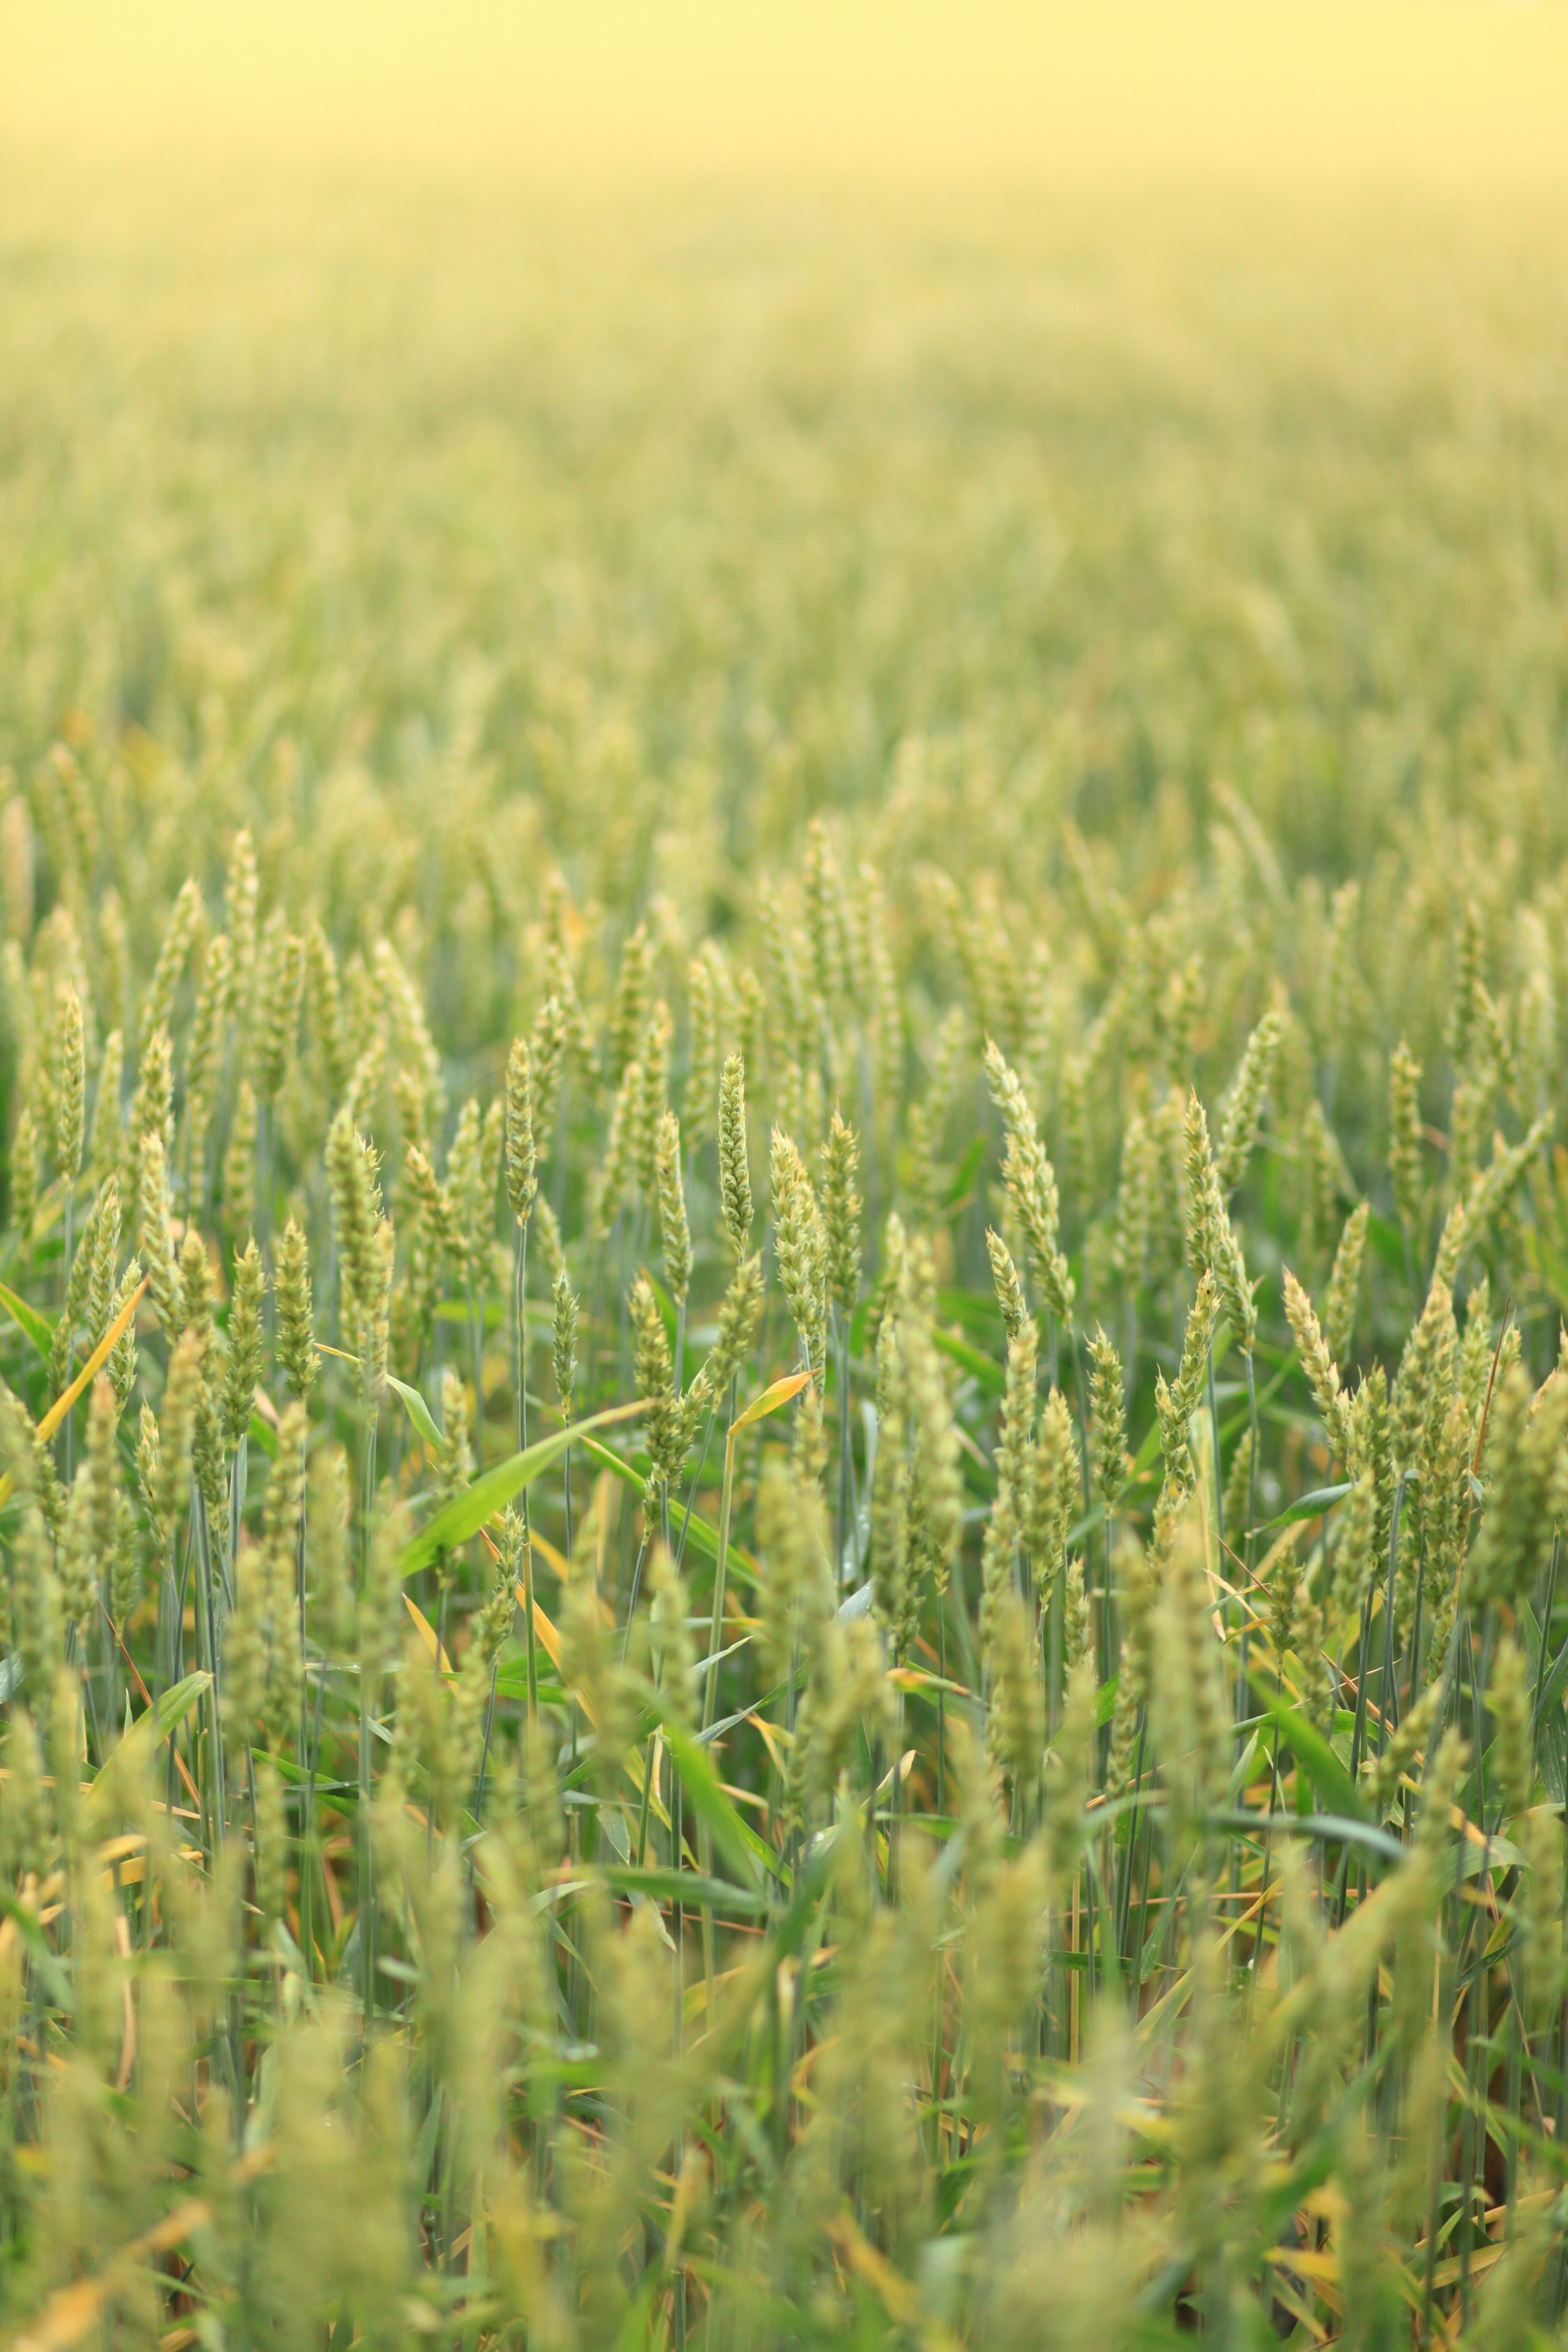
landscape, nature, grass, plant, field, lawn, meadow, wheat, grain, prairie, flower, rustic, summer, food, green, harvest, crop, pasture, yellow, agriculture, plants, cereal, fields, grassland, straw, rye, spikes, cornfield, crops, plantation, cereals, ecosystem, flowering plant, end of summer, triticale, grass family, land plant